South Perth, Western Australia

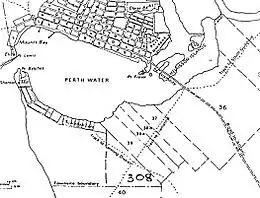
1845 map of South Perth by A Hillman

After the permanent settlement of the British and the establishment of the Swan River Colony, most development tended to take place north rather than south of the Swan River in the town of Perth and also in Fremantle, the port suburb. The area was already unofficially known as "South Perth" but was relatively untouched. By 1831, the land along the river frontage had been allocated amongst seven people, and the land was being partially used for agriculture and dairy farms. A mill was built in 1833 and a ferry across the Swan river via the Narrows was established.